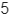
Number: 5